Special Troops Battalion, 1st Brigade Combat Team, 10th Mountain Division (United States)

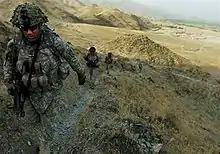
10th Mountain Division troops from the 1st Battalion, 32nd Infantry hike through Kunar Province.

Upon the return of the division headquarters and 1st Brigade, the 10th Mountain Division began the process of transformation into a modular division. On 16 September 2004, the division headquarters finished its transformation. The 1st Brigade became the 1st Brigade Combat Team, while the 3rd Brigade Combat Team, 10th Mountain Division was activated for the first time. In January 2005, the 4th Brigade Combat Team, 10th Mountain Division was activated at Fort Polk, Louisiana. 2nd Brigade Combat Team would not be transformed until September 2005, pending a deployment to Iraq.